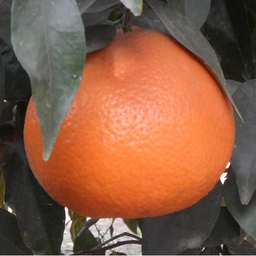
Plant part: fruit
Disease: healthy